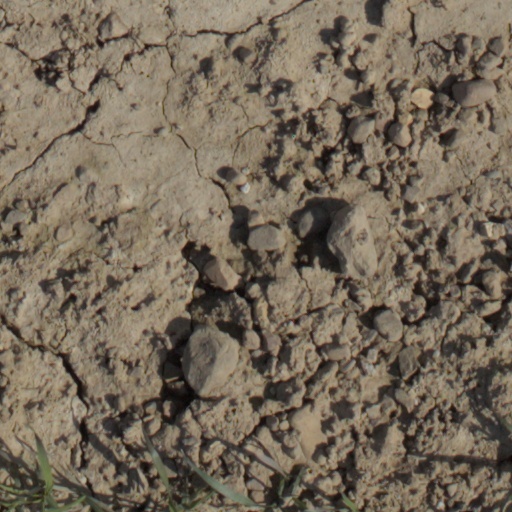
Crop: wheat